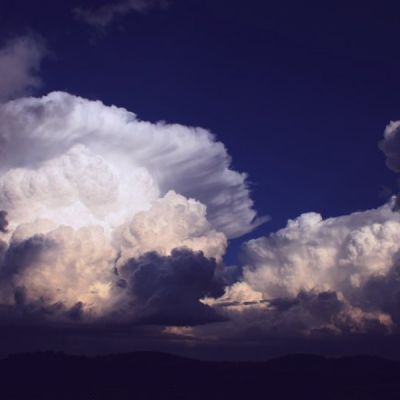
Cloud type: Cumulonimbus (Cb)